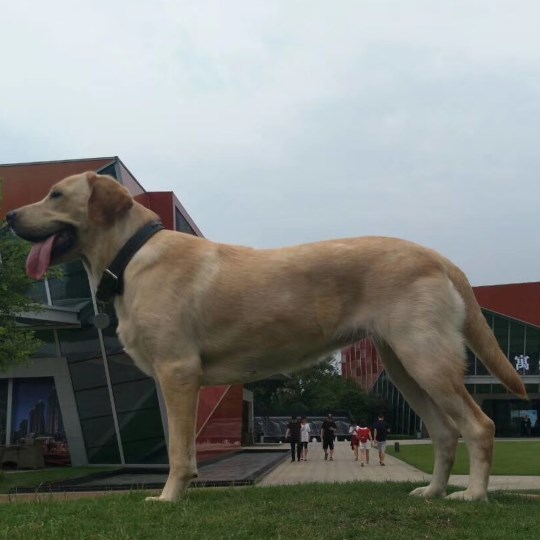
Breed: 3580-n000122-Labrador_retriever